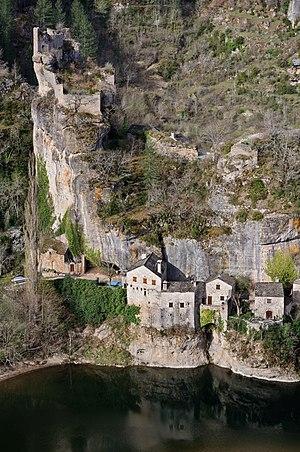
Castelbouc, dans les gorges du Tarn, dominé par son château en ruine (Lozère, France).
Les gorges du Tarn sont un canyon creusé par le Tarn entre le Causse Méjean et le Causse de Sauveterre. Ces gorges se trouvent principalement dans le département français de la Lozère, mais sont également visibles en Aveyron.